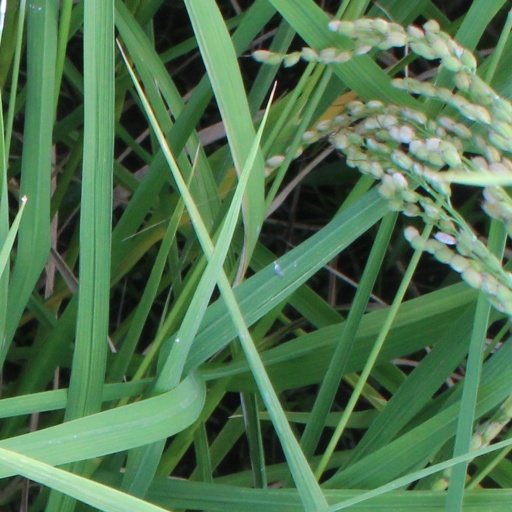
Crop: rice